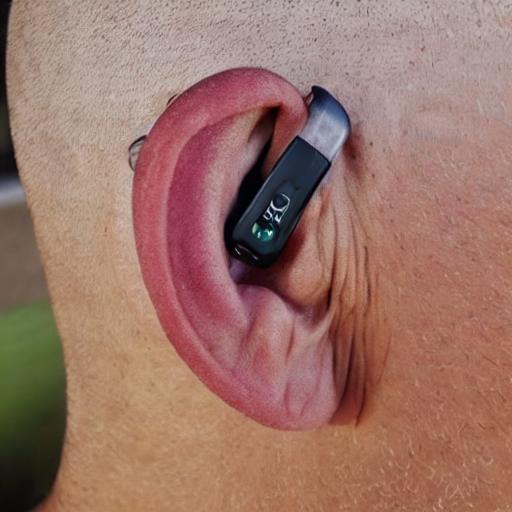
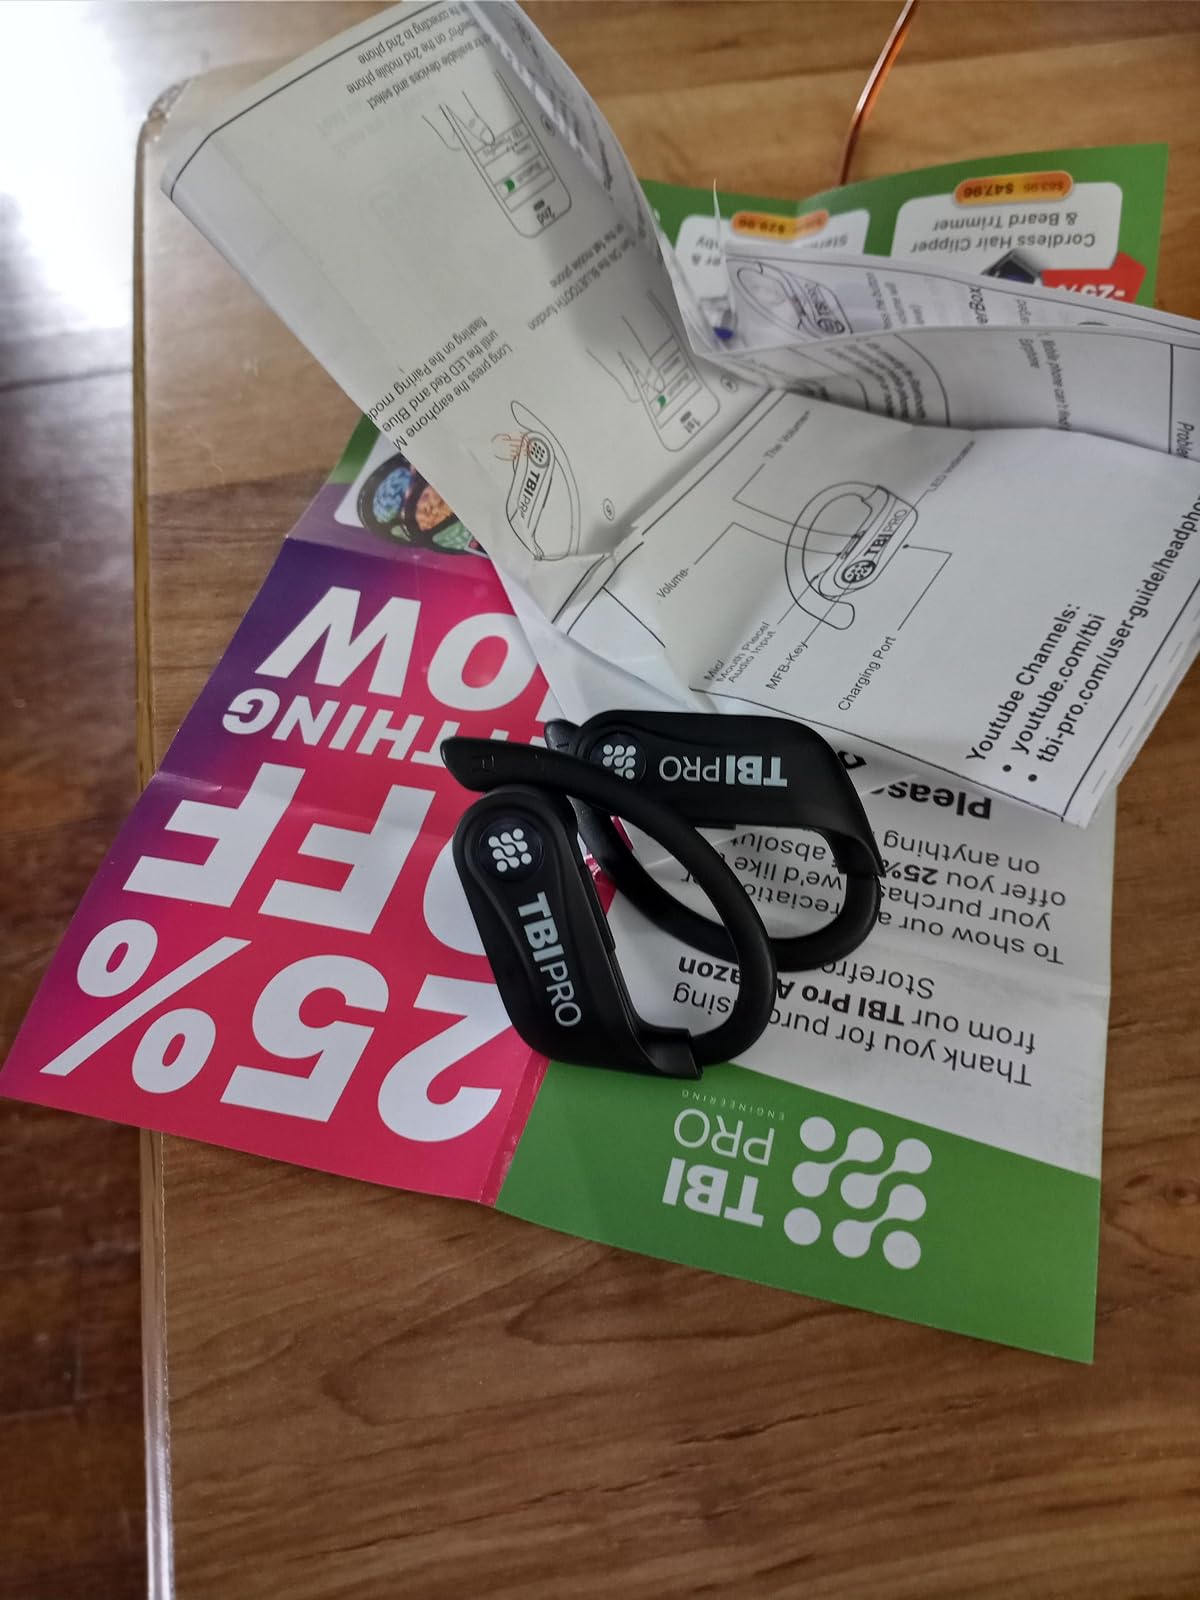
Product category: earbuds
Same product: no